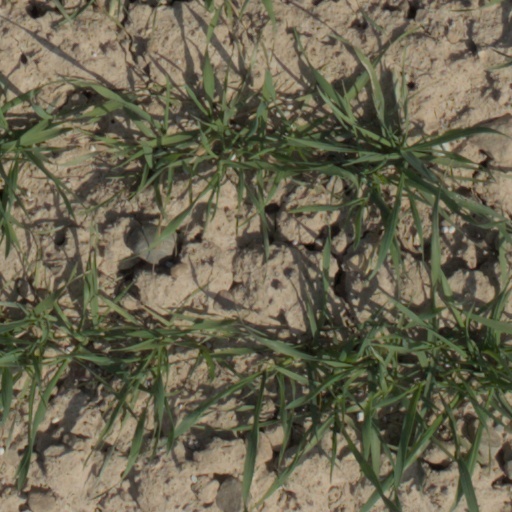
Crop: wheat